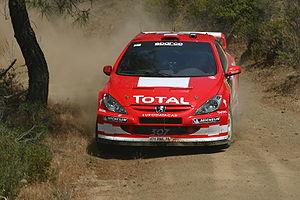
Harri "Rovis" Rovanperä, né le 8 avril 1966 à Jyväskylä, est un pilote de rallye finlandais du Championnat du monde des rallyes.